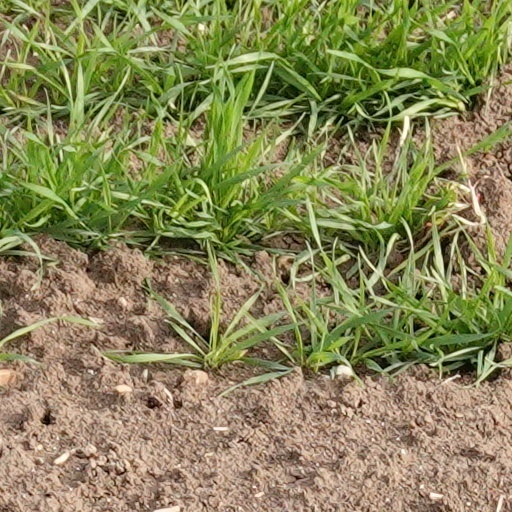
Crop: wheat